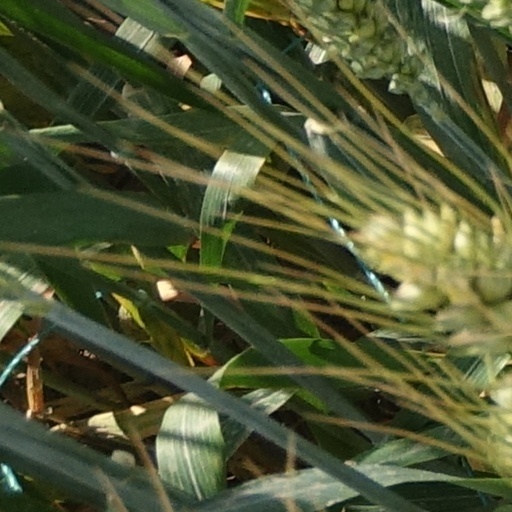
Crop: wheat